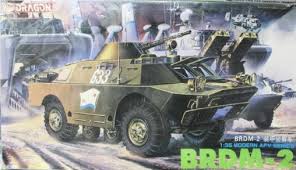
Label: BRDM